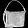
Label: Bag